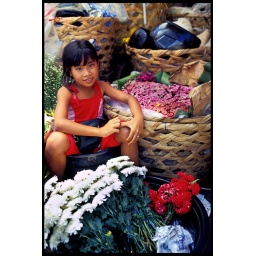
A colorful market scene in Cebu city. The Philippines